George B. Selden

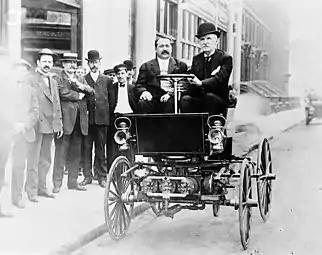
George B. Selden driving an automobile in 1905

He filed for a patent on May 8, 1879 (in a historical cross of people, the witness Selden chose was a local bank-teller, George Eastman, later to become famous for the Kodak camera).